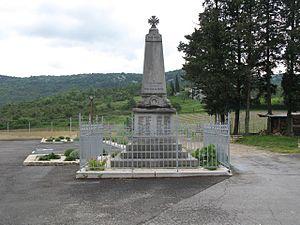
Monument aux morts de Grospierres
Grospierres est une commune française située dans le département de l'Ardèche en région Auvergne-Rhône-Alpes.
De 1920 à 1925, il se construit en moyenne 16 monuments par jour dans tout le pays, soldats, victoires, stèles ou simples plaques apposées dans les églises. Dans le département de l'Ardèche chaque commune a son monument s'incluant dans une catégorie de forme, statuaire et ornements que nous retrouvons sur l'ensemble des monuments français.